Phyllis Webstad

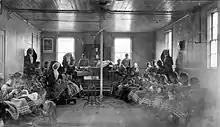
Girls sewing at St. Joseph's Mission Residential School.

Webstad was primarily raised by her grandmother on the Dog Creek Reserve until she was ten. Their home lacked modern amenities such as electricity and running water. Despite these challenges, Webstad recalls a childhood rich in traditional practices and connection to the land. The family lived off the land, maintaining three gardens in the valley and storing food in a cellar. Webstad participated in catching sockeye salmon along the Fraser River at night. They would gut the fish, cut them up, and place them on drying racks in the morning. Berry picking was a common activity. During summers, Webstad's grandmother, the youngest of ten siblings, would take her and her cousin to camp along the Fraser River.